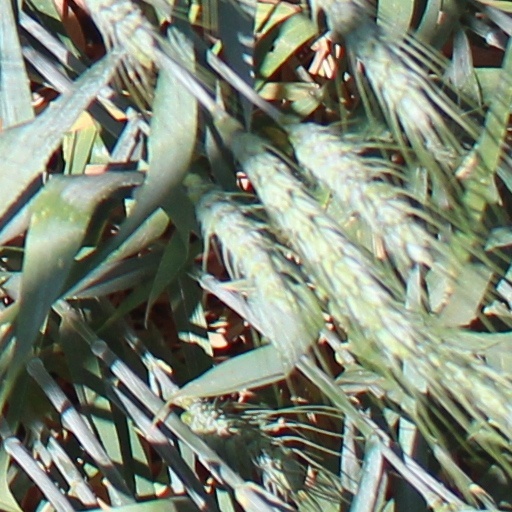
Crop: wheat